Knocker-up

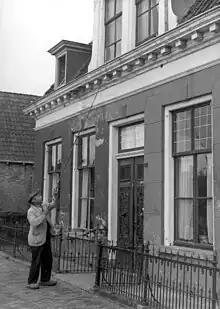
A knocker-up in Leeuwarden, 1947

A knocker-up or knocker-upper was a member of a profession in the Netherlands, Britain, Ireland, and some other countries that started during, and lasted well into, the Industrial Revolution, when alarm clocks were neither cheap nor reliable. A knocker-up's job was to rouse sleeping people so they could get to work on time. By the 1940s and 1950s, this profession had more or less entirely died out, although it still continued in some pockets of industrial England until the early 1970s.